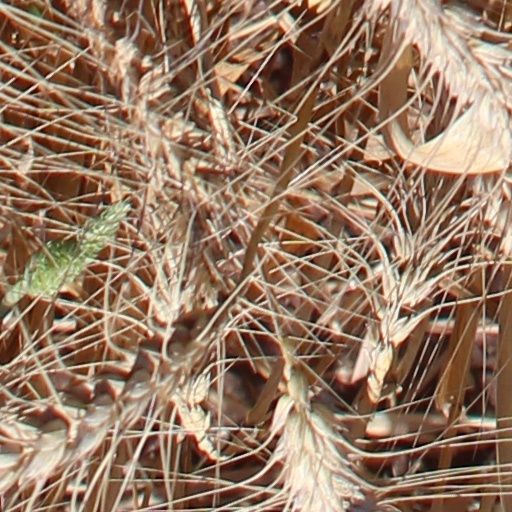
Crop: wheat